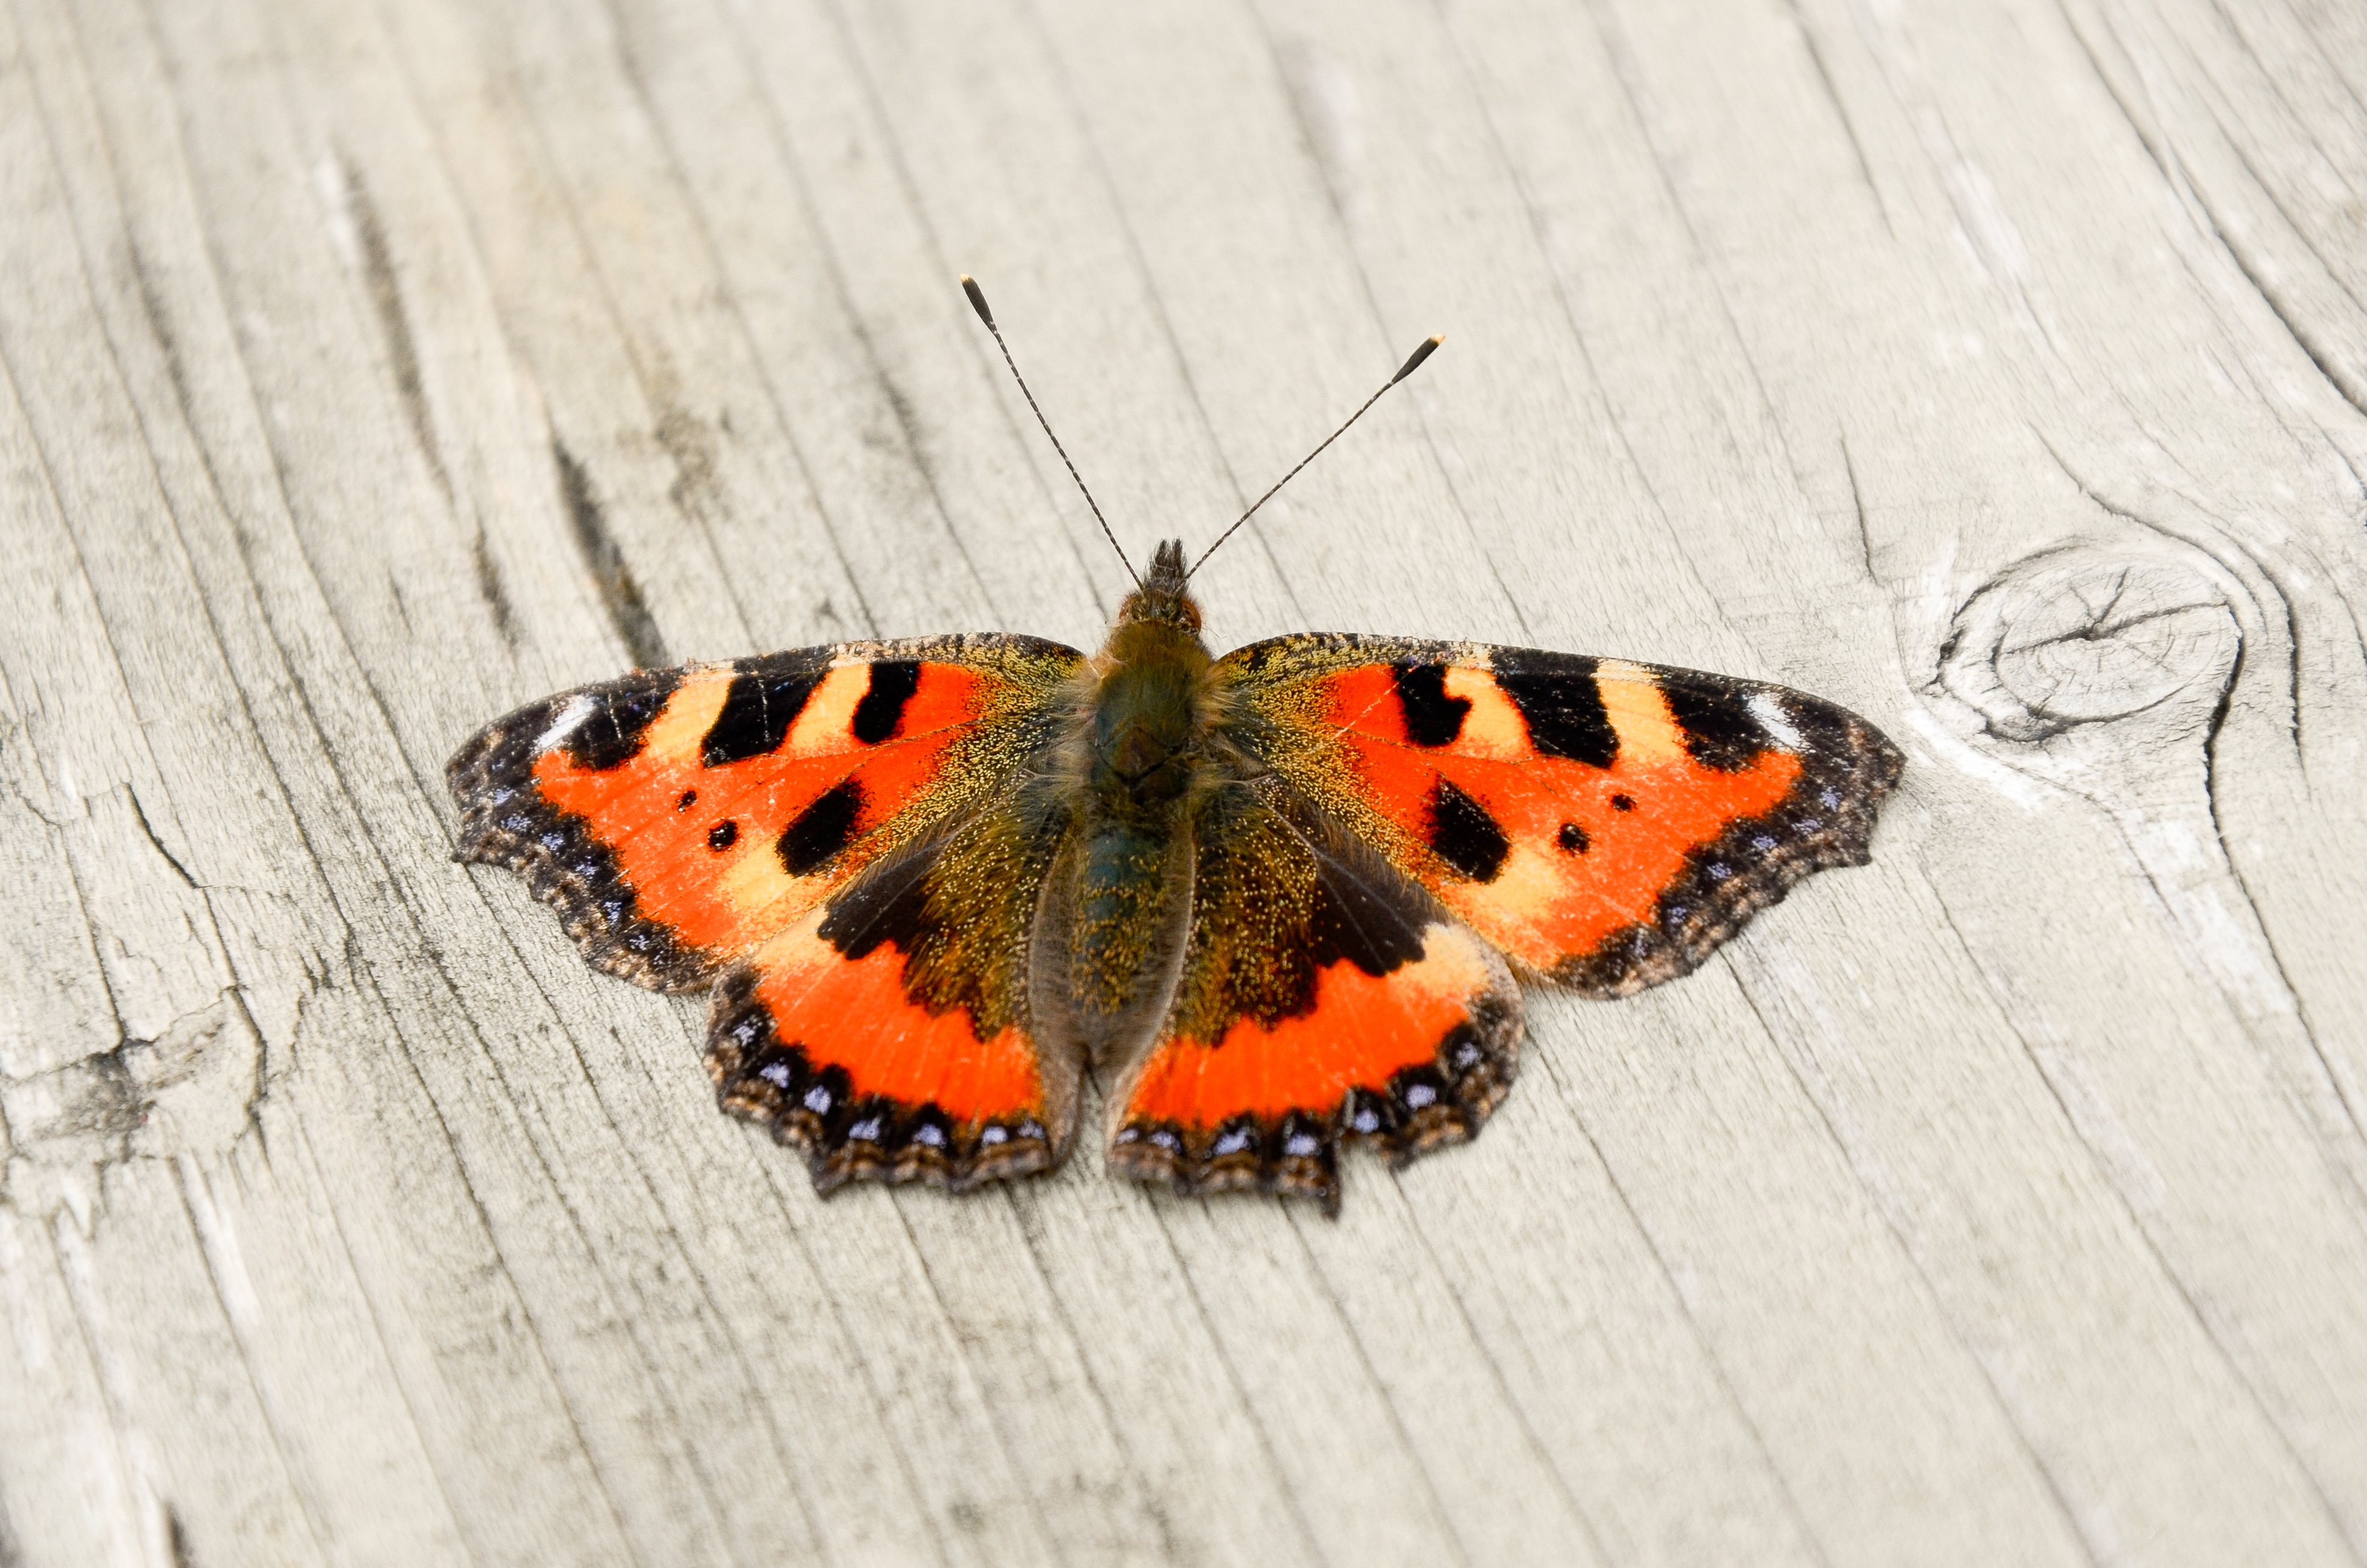
nature, wing, leaf, flower, orange, insect, moth, butterfly, fauna, invertebrate, close up, wings, macro photography, arthropod, pollinator, moths and butterflies